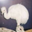
Label: bird